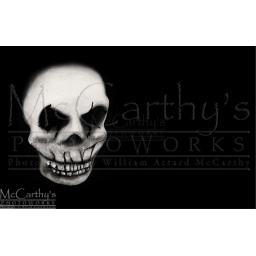
A typical mardi grass skull over a black backdrop